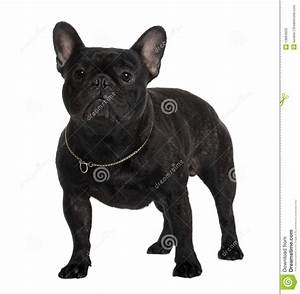
Label: dog